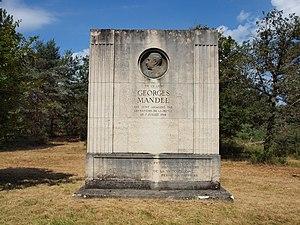
Stèle Georges Mandel de Fontainebleau (Seine-et-Marne, France)
Georges Mandel, de son vrai nom Louis Rothschild, né le 5 juin 1885 à Chatou et assassiné le 7 juillet 1944 en forêt de Fontainebleau par des miliciens, est un